List of birds of Albania

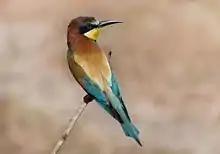

Storks are large, long-legged, long-necked, wading birds with long, stout bills. Storks are mute, but bill-clattering is an important mode of communication at the nest. Their nests can be large and may be reused for many years. Many species are migratory.